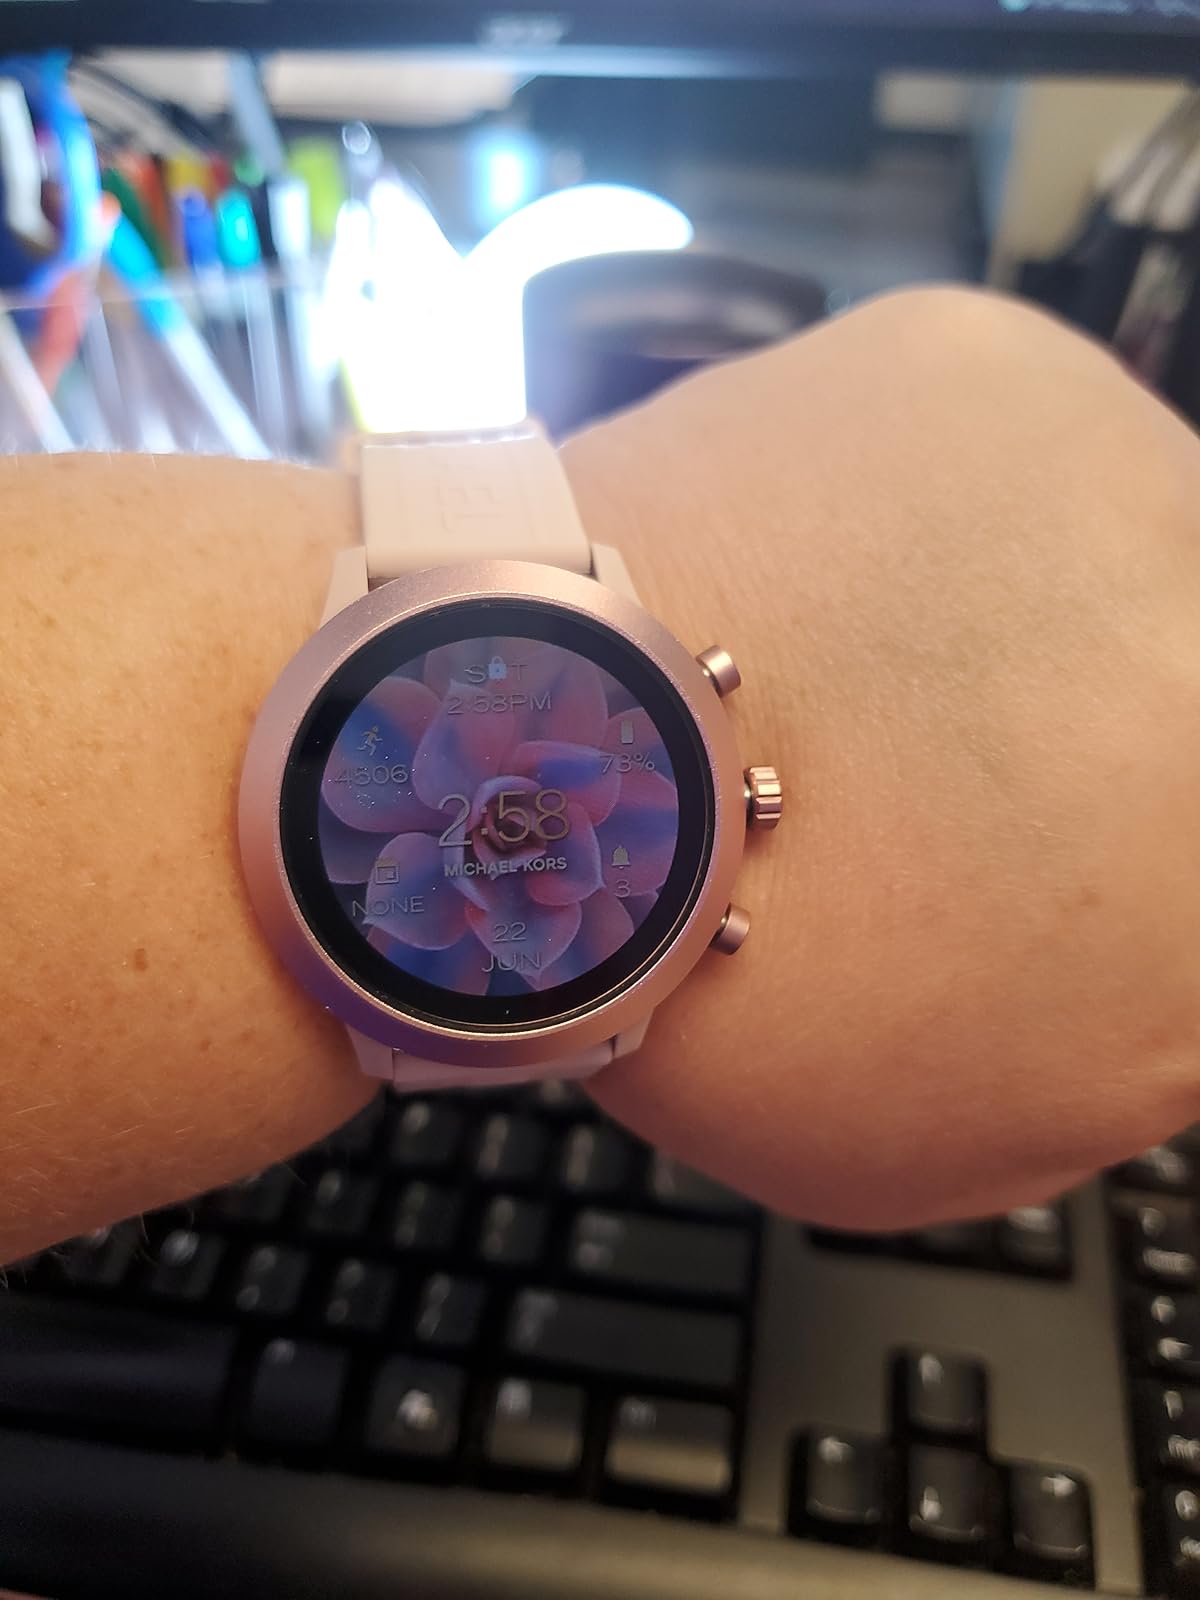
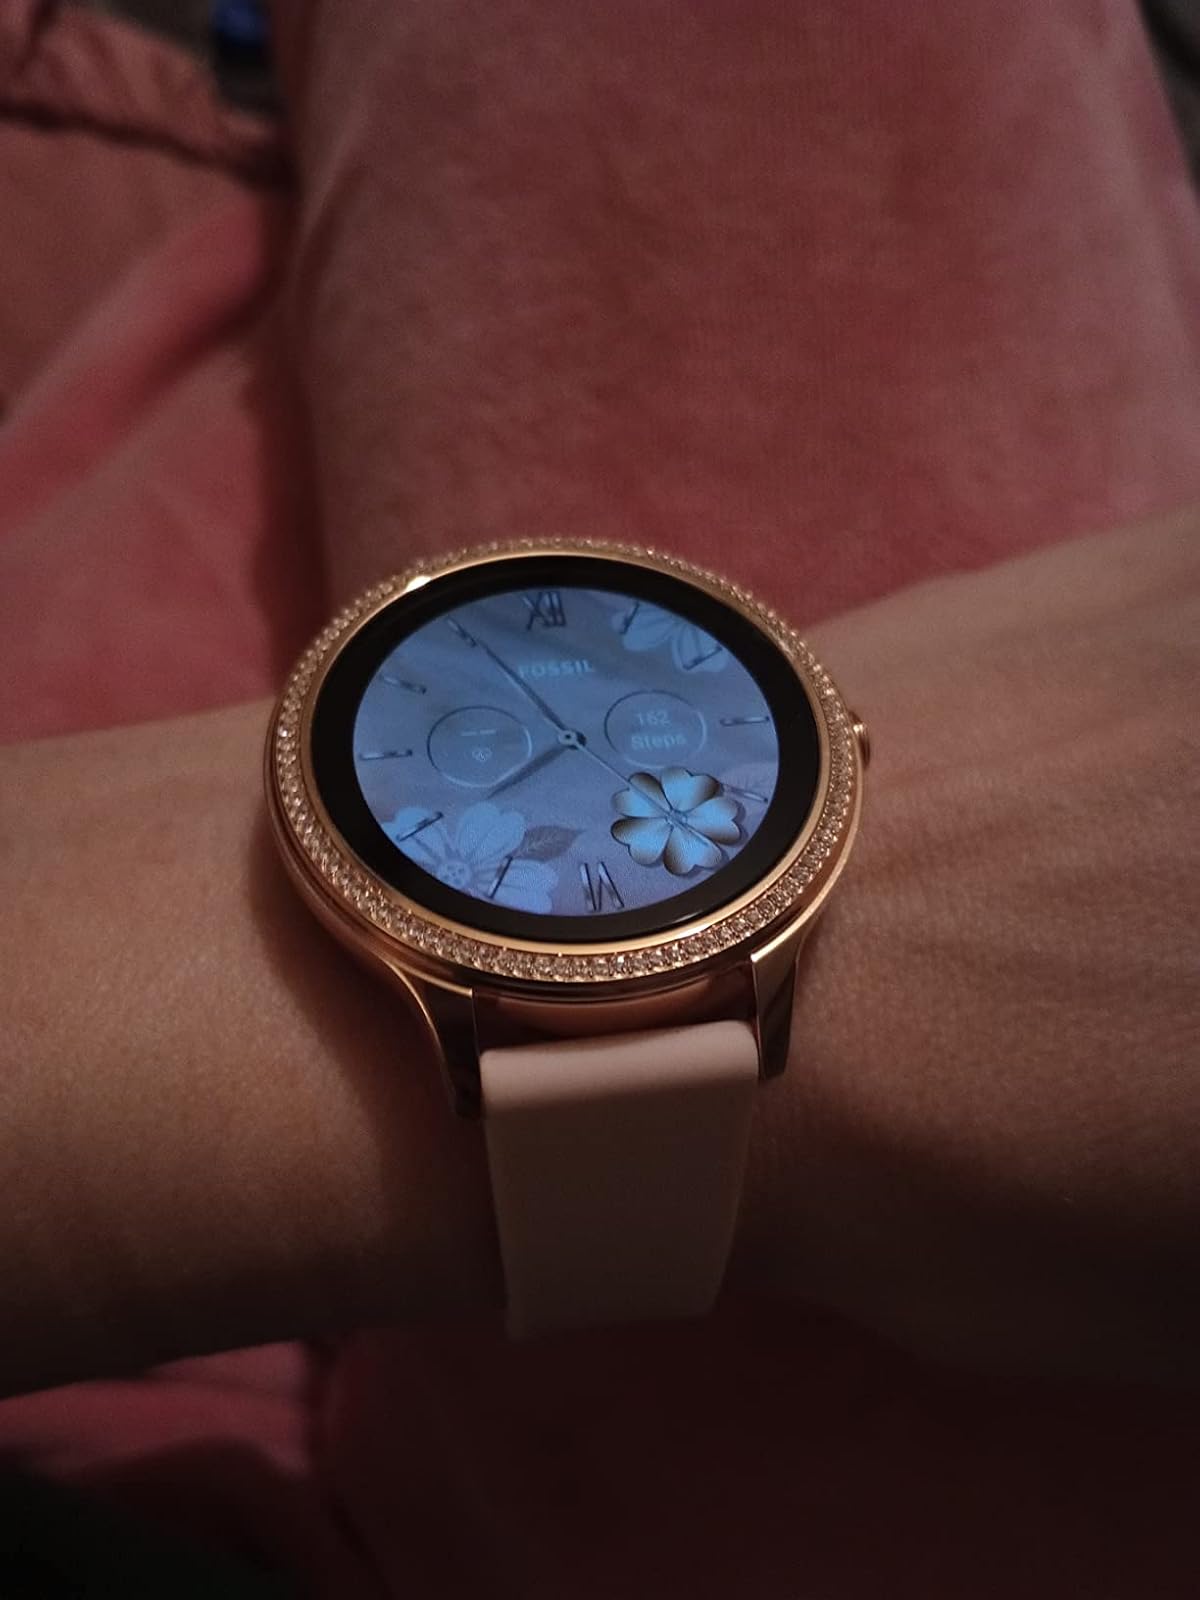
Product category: smartwatch
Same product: no